Manordeifi Old Church

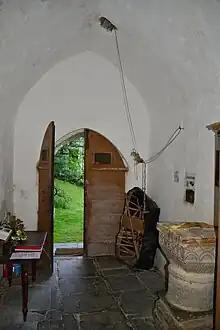
Church interior, showing the coracle kept in the porch

The church is constructed in stone and has slate roofs. Its plan consists of a nave and a chancel, with a large west porch, a north vestry, and a single bellcote at the west end. The interior is plastered and whitewashed, while the floor of the nave is paved with slates with a three-sided altar platform in the chancel. The church contains box pews, four of them being larger for the use of the more prominent local families; the two easternmost of these are furnished with fireplaces. Elsewhere are open-back benches. The pulpit is plain and is partly built into one of the pews. The font is square on a circular shaft and a square base. The font dates from the 13th century, while the bell is from the 15th century. In the church are a number of monuments, one of which commemorates Charles Colby who was killed by a tiger in India in 1852. Another is to the memory of the Welsh poet John Blackwell who died in 1840 and is buried in the churchyard.